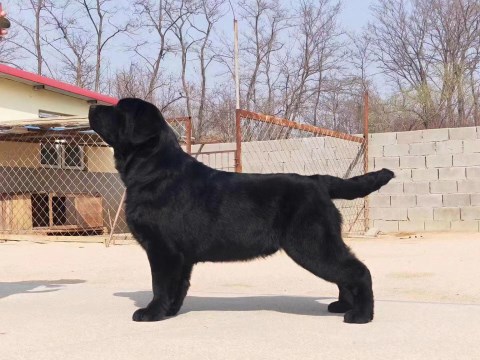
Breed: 3580-n000122-Labrador_retriever